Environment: real
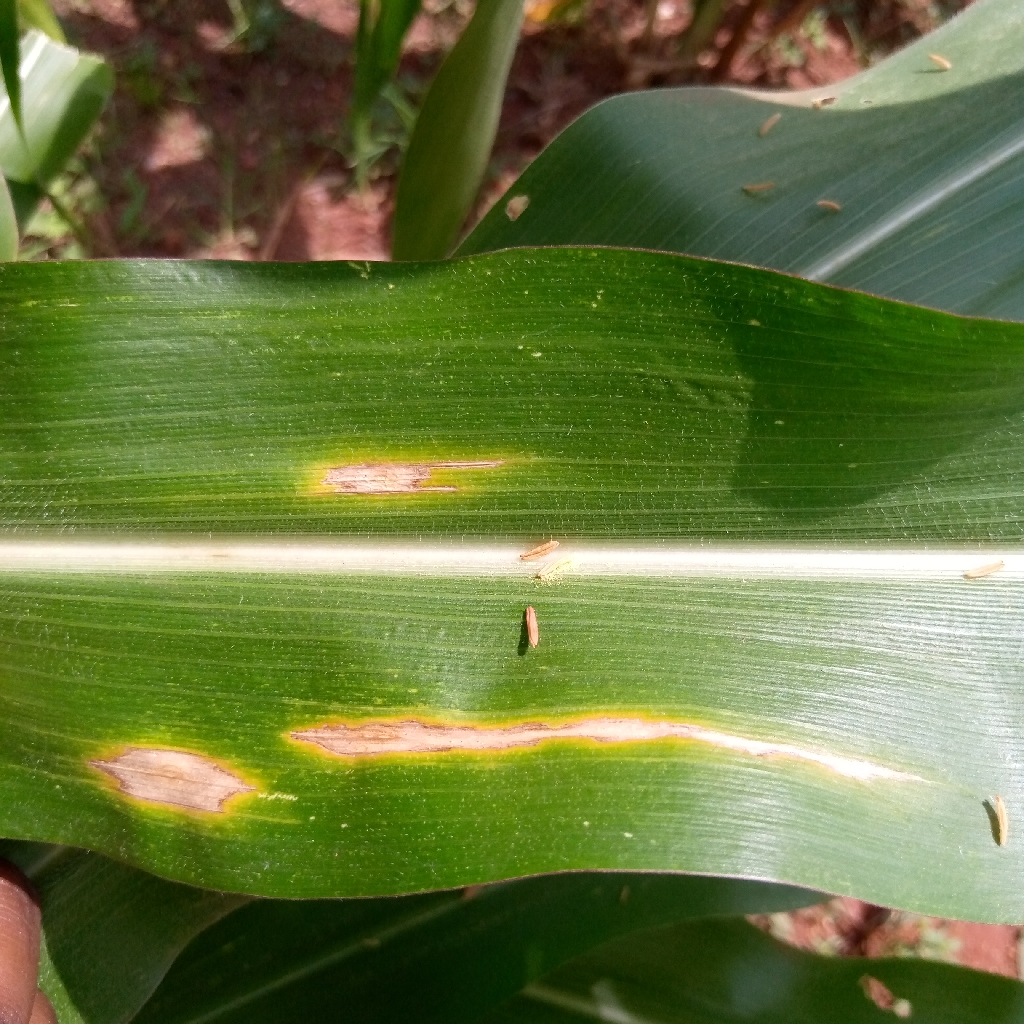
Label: northern_corn_leaf_blight